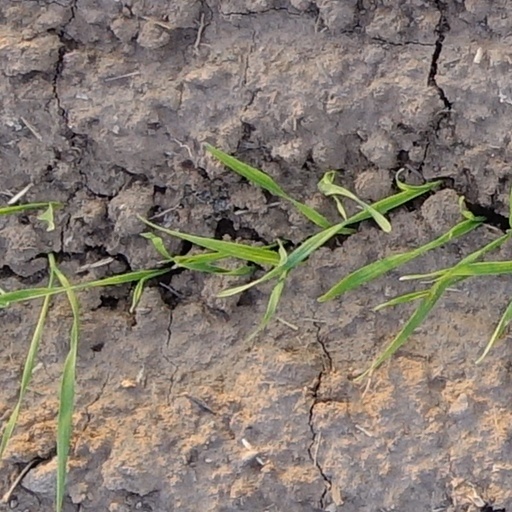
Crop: wheat